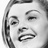
Emotion: happy